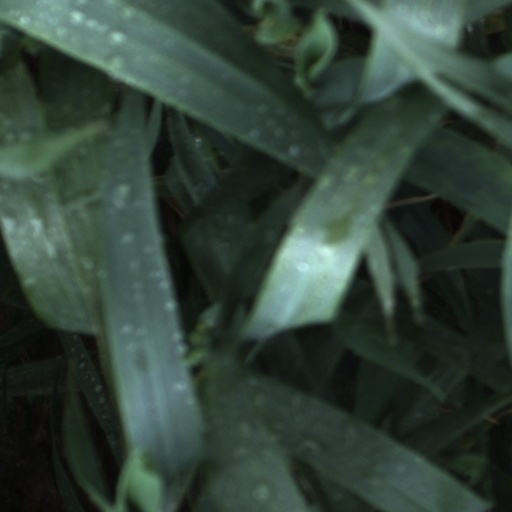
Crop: wheat